Siege of Sidney Street

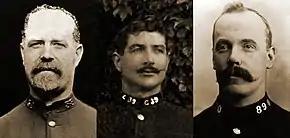
Sergeants Tucker and Bentley and Constable Choate, murdered while on duty on 16 December 1910

Piper reported that as he was leaving Exchange Buildings to return to Houndsditch he saw a man acting suspiciously in the shadows of the cul-de-sac. As the policeman approached him, the man walked away; Piper later described him as being approximately , pale and fair-haired. When Piper reached Houndsditch he saw two policemen from the adjoining beats—constables Woodhams and Walter Choate—who watched 120 Houndsditch and 11 Exchange Buildings while Piper went to the nearby Bishopsgate Police Station to report. By 11:30 seven uniformed and two plain clothes policemen had gathered in the locality, each armed with his wooden truncheon. Sergeant Robert Bentley from Bishopsgate police station knocked at number 11, unaware that Piper had already done so, which alerted the gang. The door was answered by Gardstein, who made no response when Bentley asked if anyone was working there. Bentley asked him to fetch someone who spoke English; Gardstein left the door half-closed and disappeared inside. Bentley entered the hall with Sergeant Bryant and Constable Woodhams; as they could see the bottom of his trouser legs, they soon realised that someone was watching them from the stairs. The police asked the man if they could step into the back of the property, and he agreed. As Bentley moved forward, the back door opened and one of the gang exited, firing from a pistol as he did so; the man on the stairs also began firing. Bentley was shot in the shoulder and the neck—the second round severing his spine. Bryant was shot in the arm and chest and Woodhams was wounded in the leg, which broke his femur; both collapsed. Although they survived, neither Bryant or Woodhams fully recovered from their injuries.